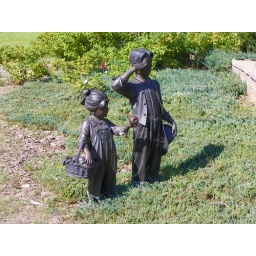
These children are saluting the horse and rider atop the &amp;quot;Welcome to Sturgis&amp;quot; sign in Sturgis, South Dakota.